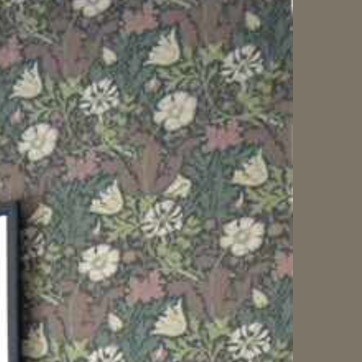
Material: wallpaper